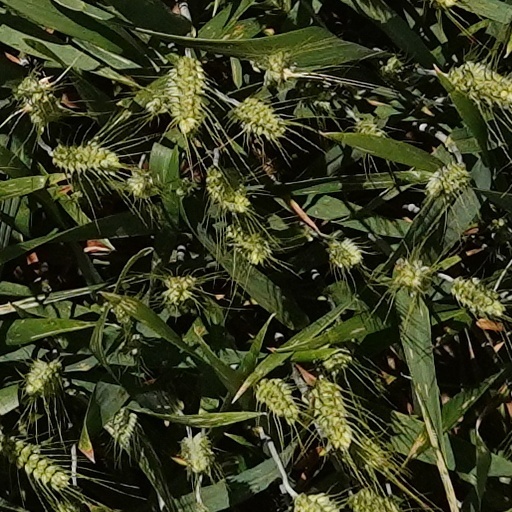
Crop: wheat